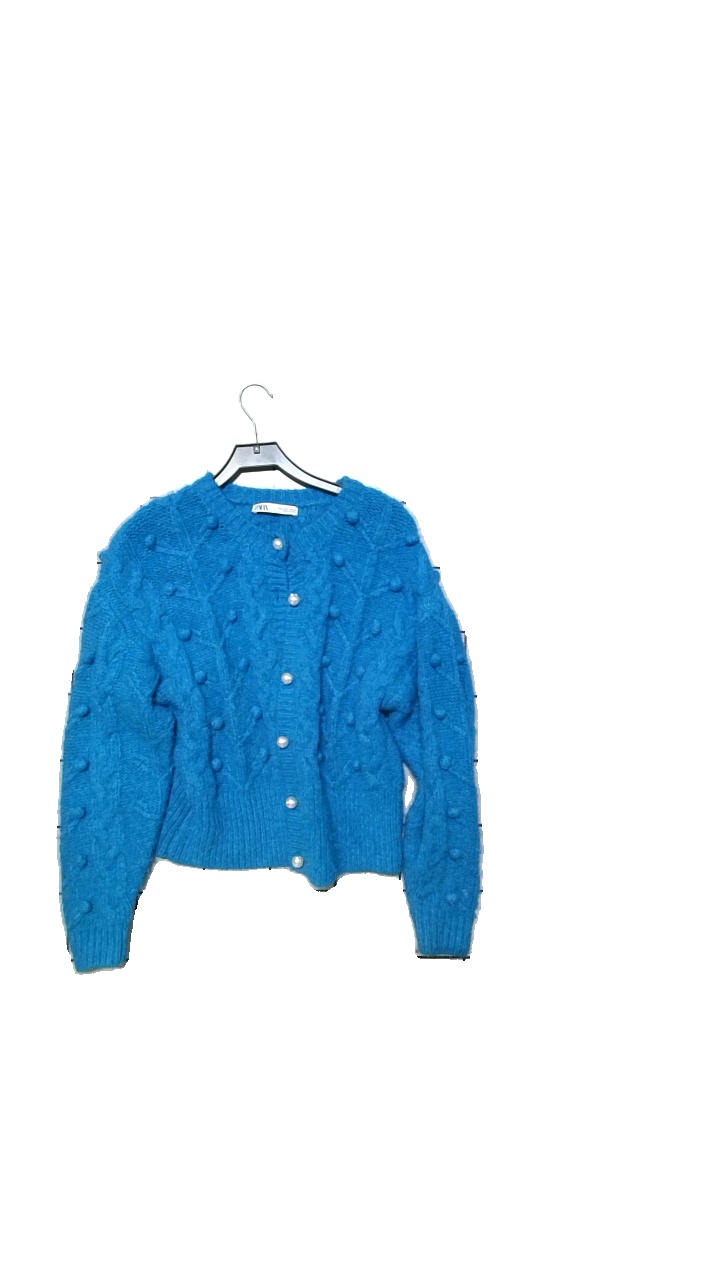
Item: Cardigan (Ladies)
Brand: Zara
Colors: Turquoise
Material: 55% acrylic, 16% polyester, 16% nylon, 6% viscose, 3% wool, 2% elastane, 2% alpaca
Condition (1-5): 4
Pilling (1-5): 3
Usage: Reuse
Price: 100-150